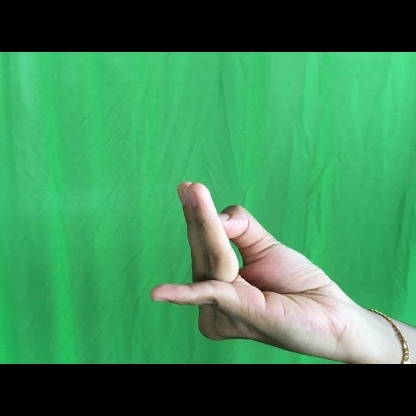
Mudra: Alapadmam